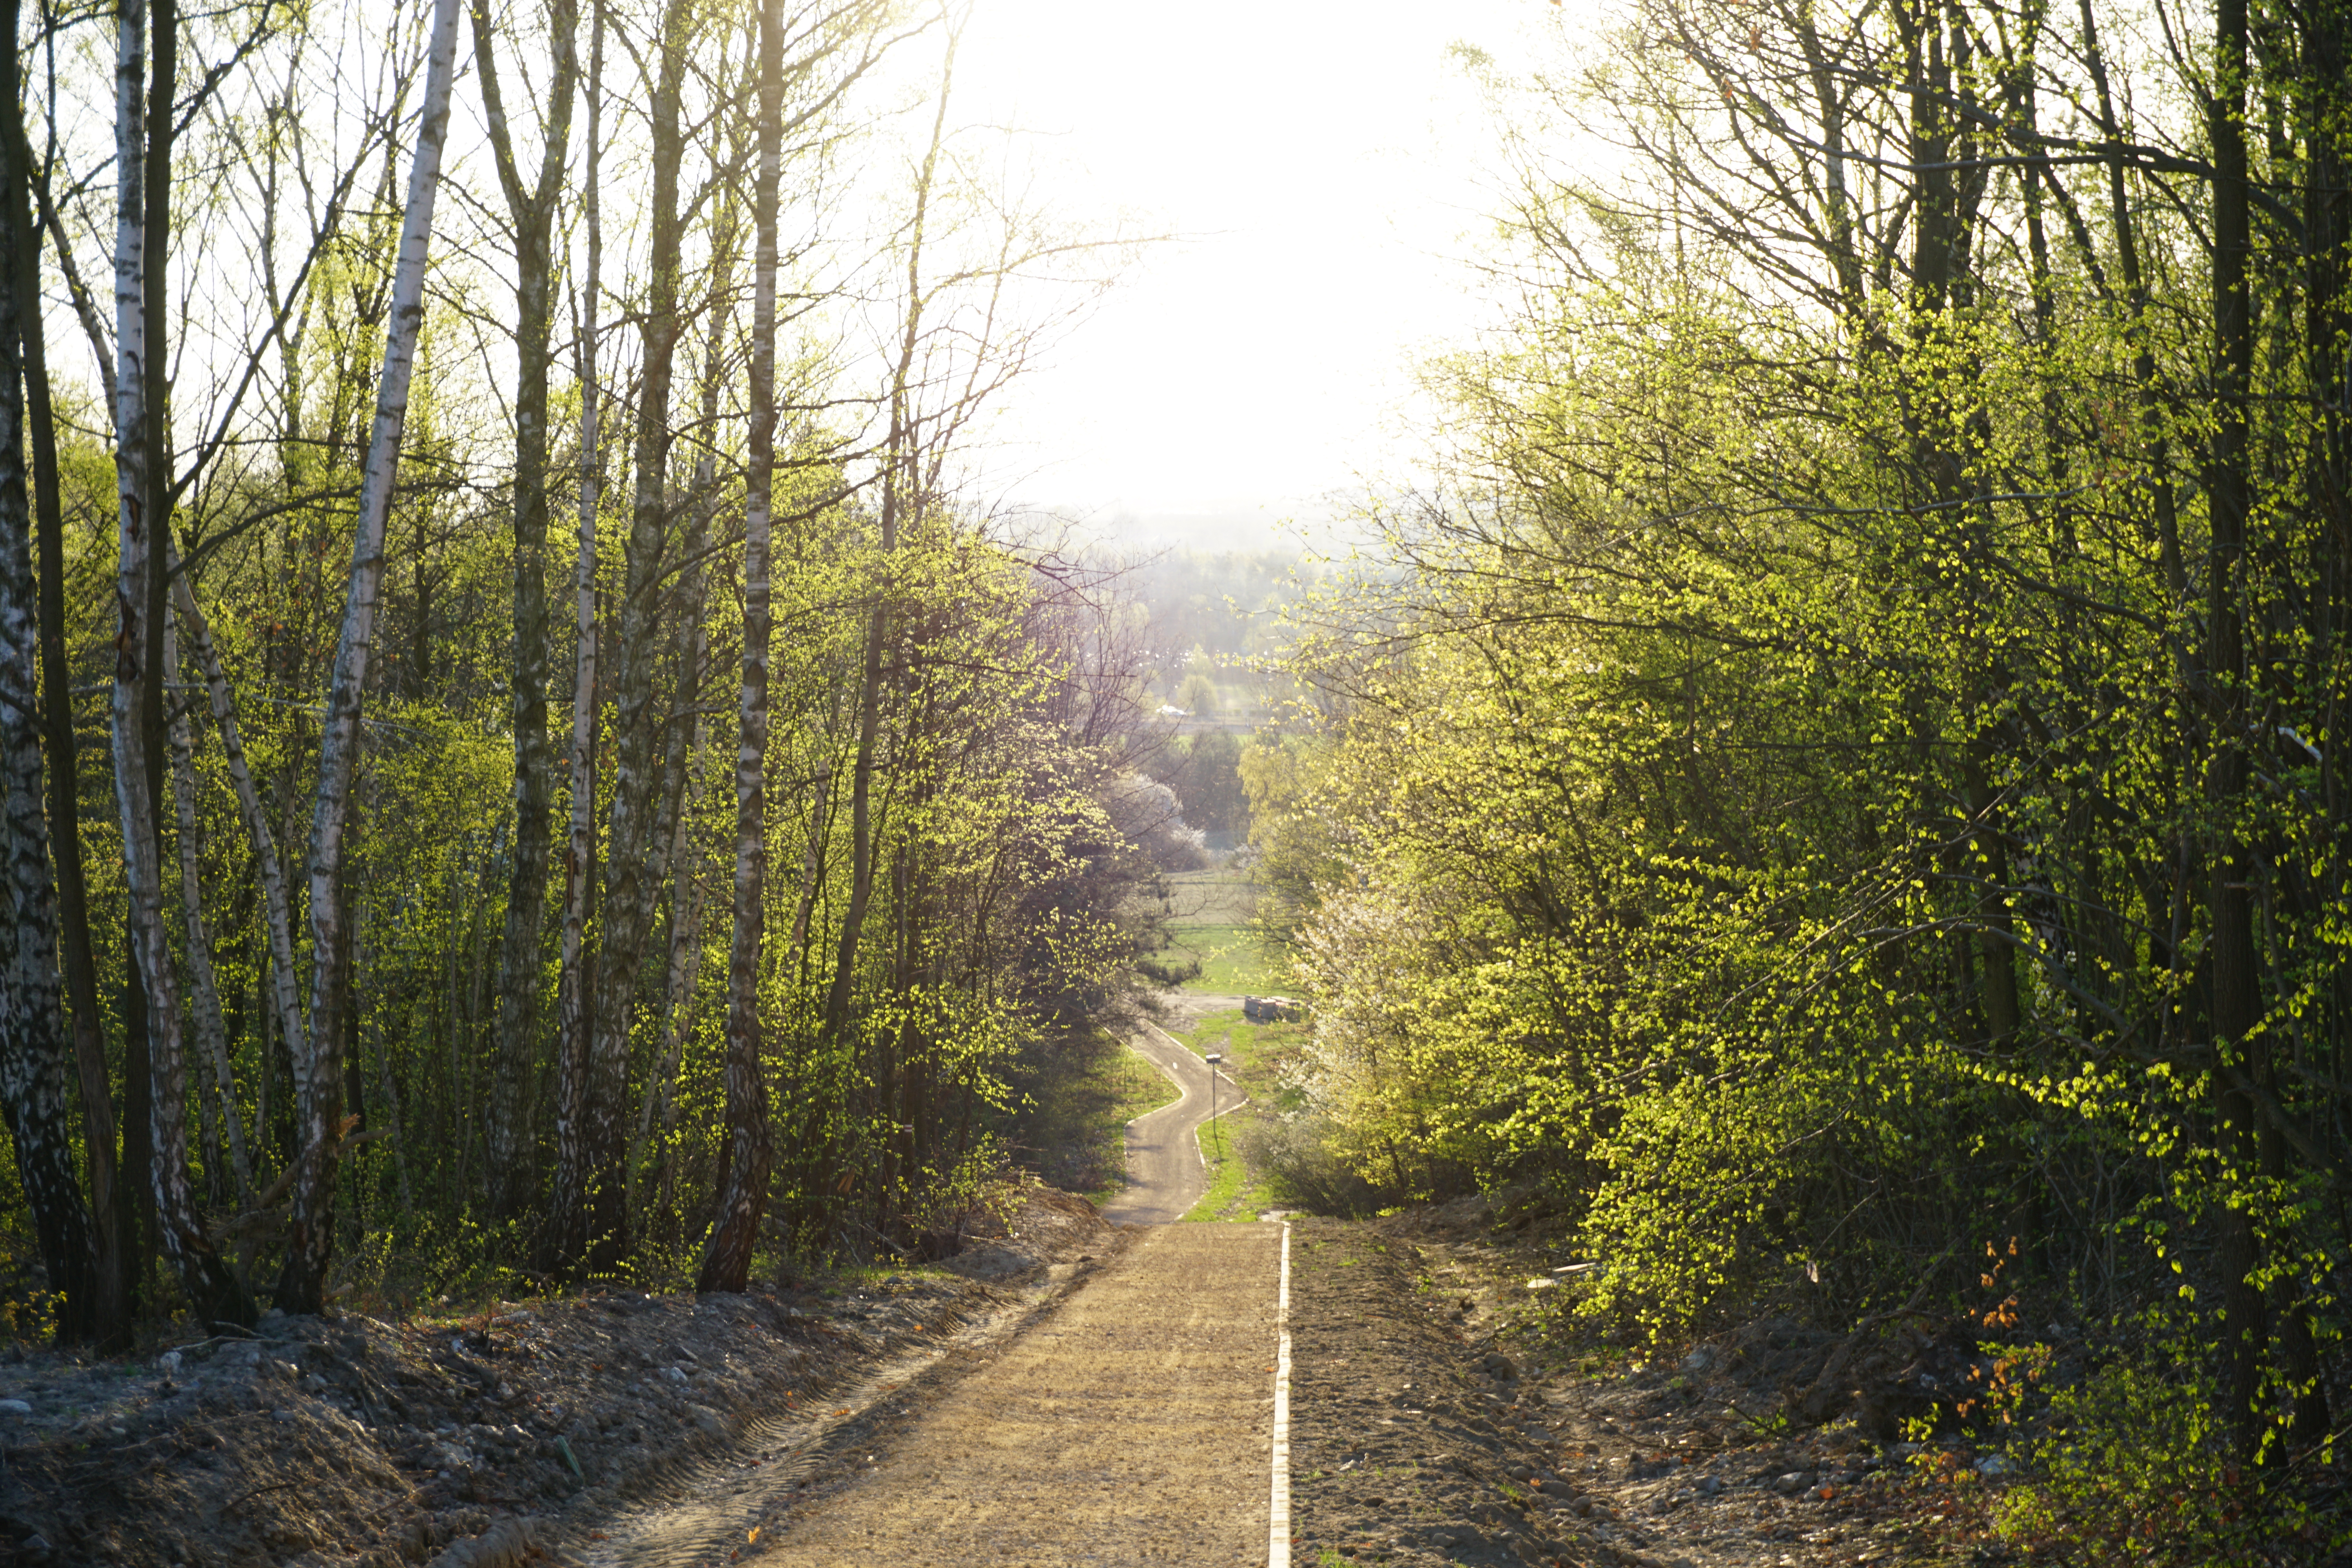
forest, path, road, nature, tree, woodland, ecosystem, leaf, nature reserve, vegetation, woody plant, sky, sunlight, trail, temperate broadleaf and mixed forest, morning, grove, plant, autumn, biome, grass, landscape, branch, spruce fir forest, temperate coniferous forest, deciduous, grass family, old growth forest, dirt road